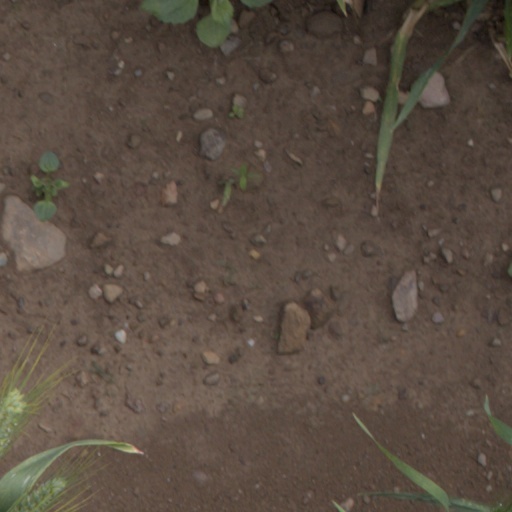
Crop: wheat